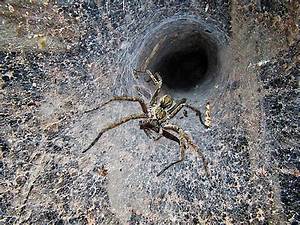
Label: ragno